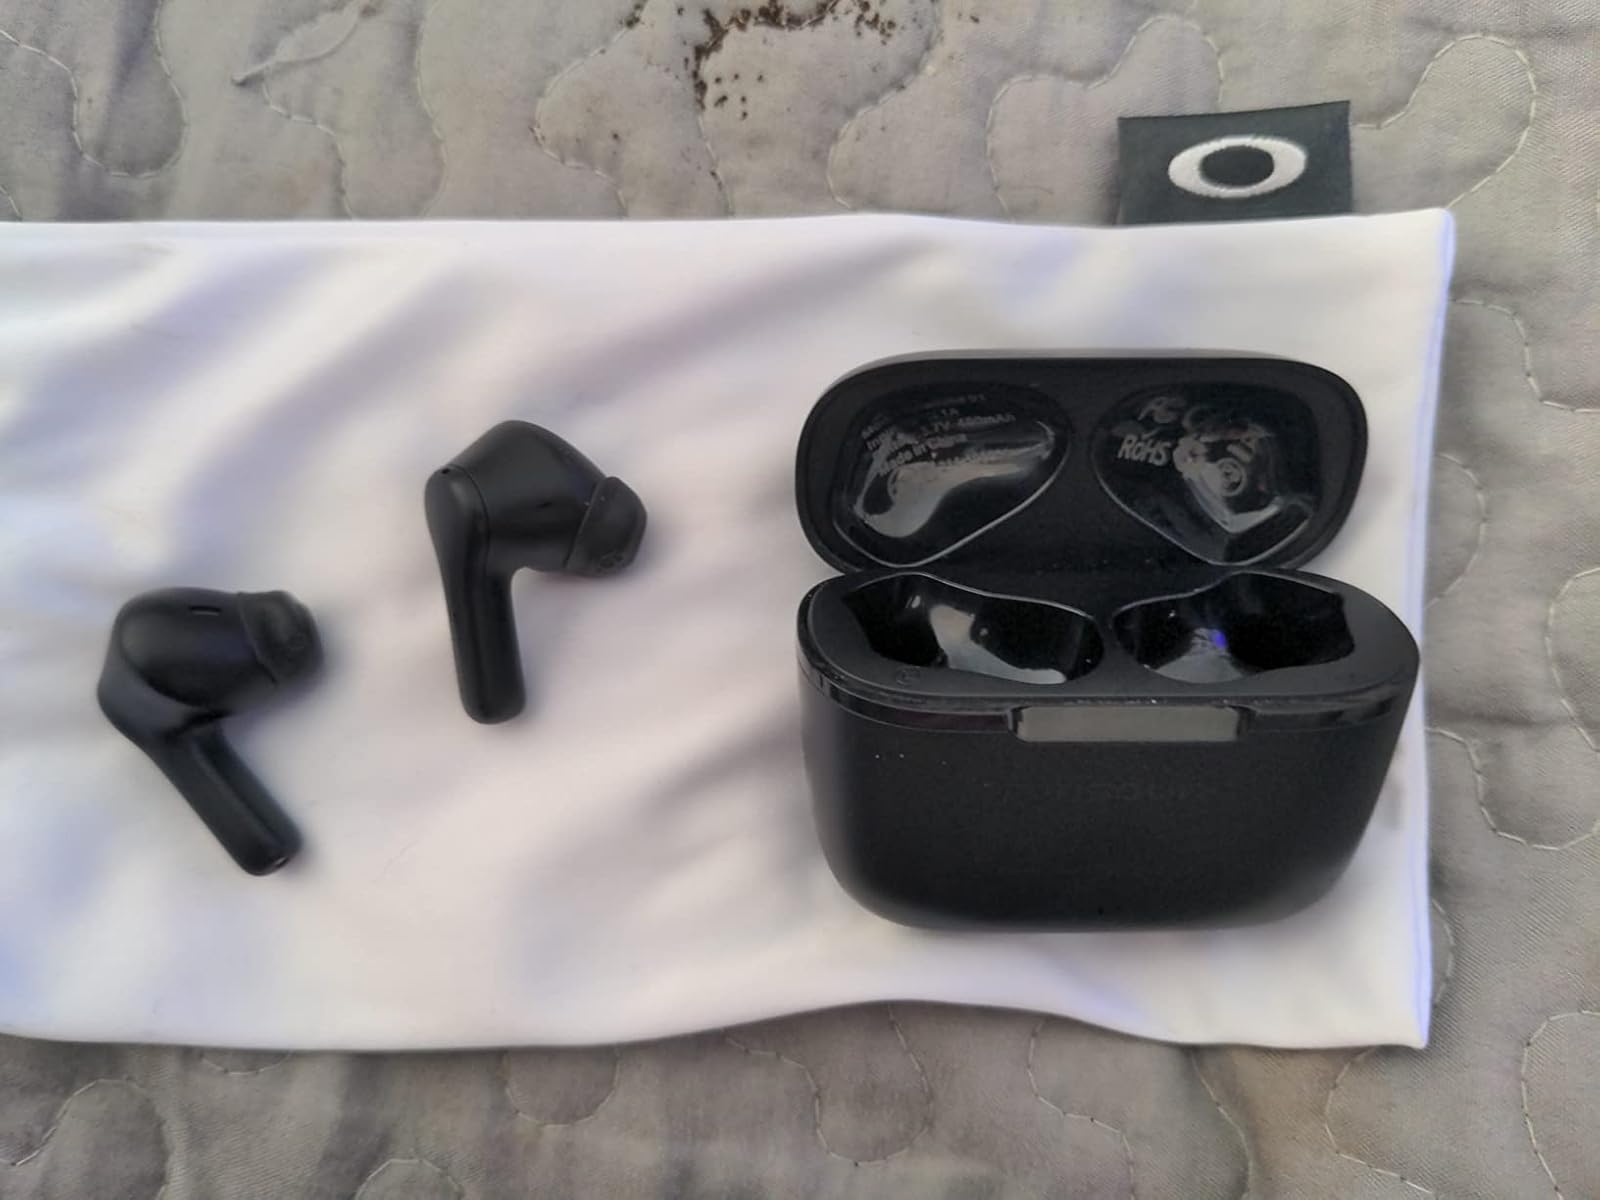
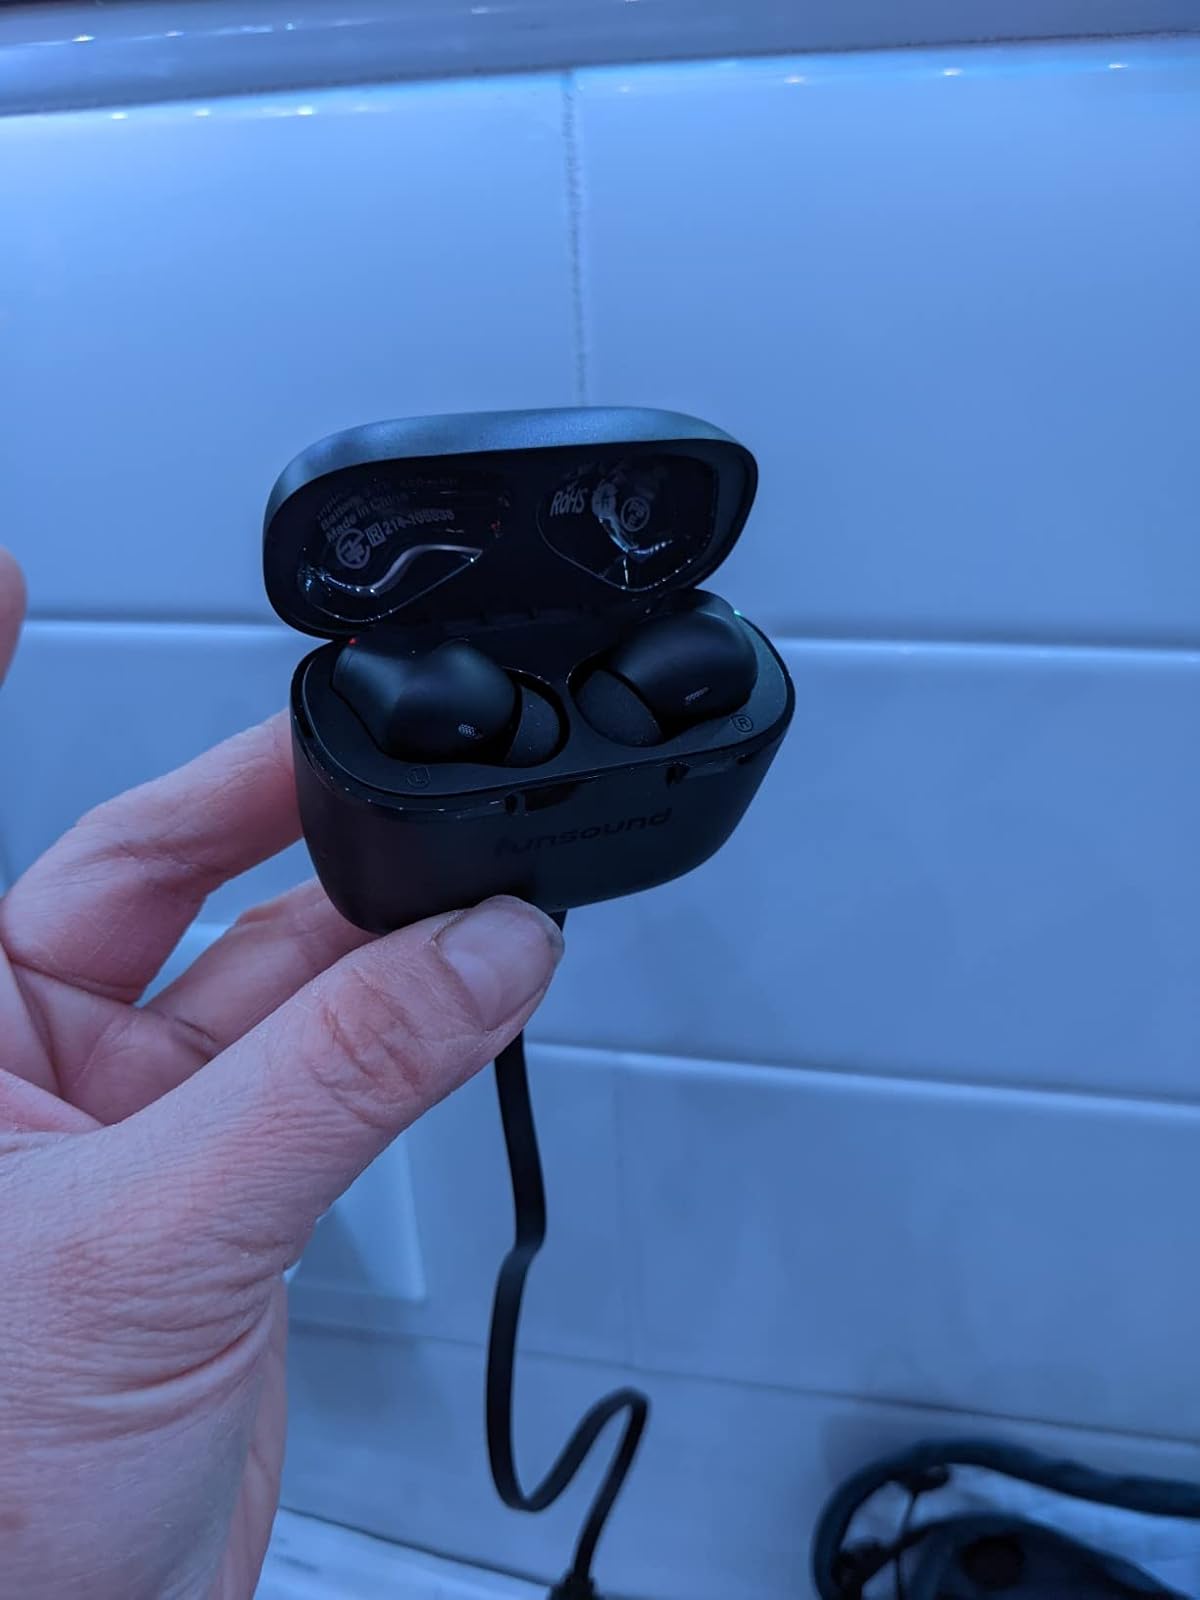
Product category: earbuds
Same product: yes